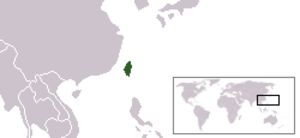
L’affaire des frégates de Taïwan est liée à un contrat d’armement signé en août 1991 qui prévoyait la vente par des industries françaises de six frégates devant servir à la marine taïwanaise. À cette occasion, plus de 500 millions de dollars furent versés sous la forme de commissions aux autorités chinoises et taïwanaises. Parmi celles-ci une partie est revenue en France sous la forme de rétrocommission. En plus des détournements d’argent, certaines personnes liées à ce dossier ont trouvé la mort d’une manière inexpliquée.